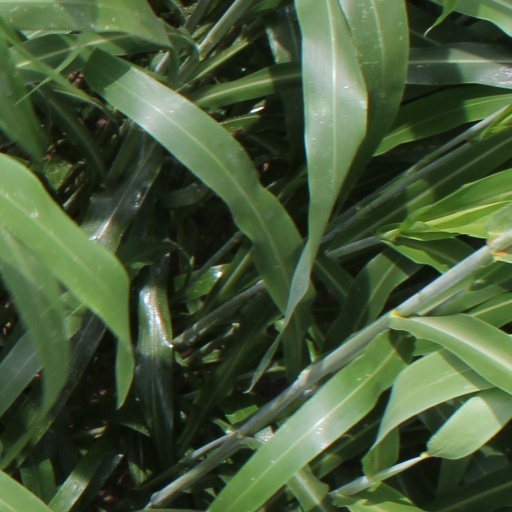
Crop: sorghum